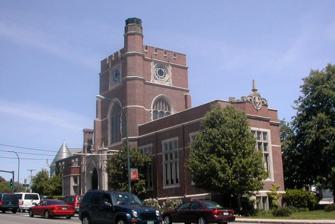
Building: Hunt Memorial Library
Country: United States of America
Year built: 1903
Historic building in New Hampshire, United States United States historic place Hunt Memorial Library U.S. National Register of Historic Places U.S. Historic district Contributing property Show map of New Hampshire Show map of the United States Location 6 Main St., Nashua, New Hampshire Coordinates 42°45′55″N 71°28′3″W / 42.76528°N 71.46750°W / 42.76528; -71.46750 Area 0.5 acres (0.20 ha) Built 1903 ( 1903 ) Built by Nashua Building Co. Architect Cram & Associates Architectural style Late Gothic Revival Part of Nashville Historic District ( ID84000574 ) NRHP reference No. 71000049 Significant dates Added to NRHP June 28, 1971 Designated CP December 13, 1984 The Hunt Memorial Library , also known as the John M. Hunt Memorial Building , is a historic former library building at 6 Main Street in downtown Nashua , New Hampshire .  Built in 1903, it is a significant early work of the renowned Gothic Revival architect Ralph Adams Cram , then in partnership with Goodhue and Ferguson.  The Nashua Public Library moved to a new building in 1971.  The building is owned by the city and is available for rent for functions. It was listed on the National Register of Historic Places in 1971. Description and history The Hunt Memorial Building is located at the northern end of downtown Nashua, at the southeast corner of Main and Lowell Streets.  It is a multi-level structure built of brick laid in Flemish bond , with limestone trim.  Its three-story square tower is an imposing presence at the upper end of Main Street, with a staircase turret projecting from one corner.  The tower has buttressed corners and large Gothic-arched windows, and houses a four-face clock in its upper level.  It is topped by a crenellated parapet.  The main entrance is located at the base of the tower, in a Gothic-arched opening with heavy oaken double doors with book-leaf panels. The building was constructed in 1903, and is an early work of architect Ralph Adams Cram , then early in a distinguished career.  Cram was a native of New Hampshire , and was during his career a major proponent of renewed interest in Gothic Revival architecture.   The Hunt Building includes good examples of the architectural vocabulary Cram developed for this role. It was used as a library until 1971. See also National Register of Historic Places listings in Hillsborough County, New Hampshire References